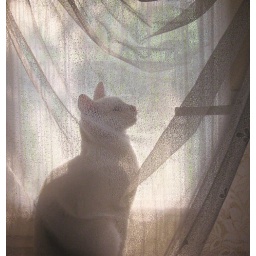
sitting in front of the window